Pacific Electric

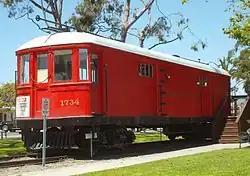
Car #1734 served as the Red Car Museum between 1981 and 2021, at the corner of Main Street and Electric Avenue in Seal Beach, California.

Remaining PE passenger service was sold off in 1953 to Metropolitan Coach Lines, which was given two years of rent-free usage of rail facilities. Jesse Haugh, of Metropolitan Coach Lines, was a former executive of Pacific City Lines which together with National City Lines acquired local streetcar systems across the country with the intention of shutting them down and converting them to bus operation in what became known as the Great American Streetcar Scandal.